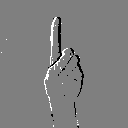
ASL letter: d